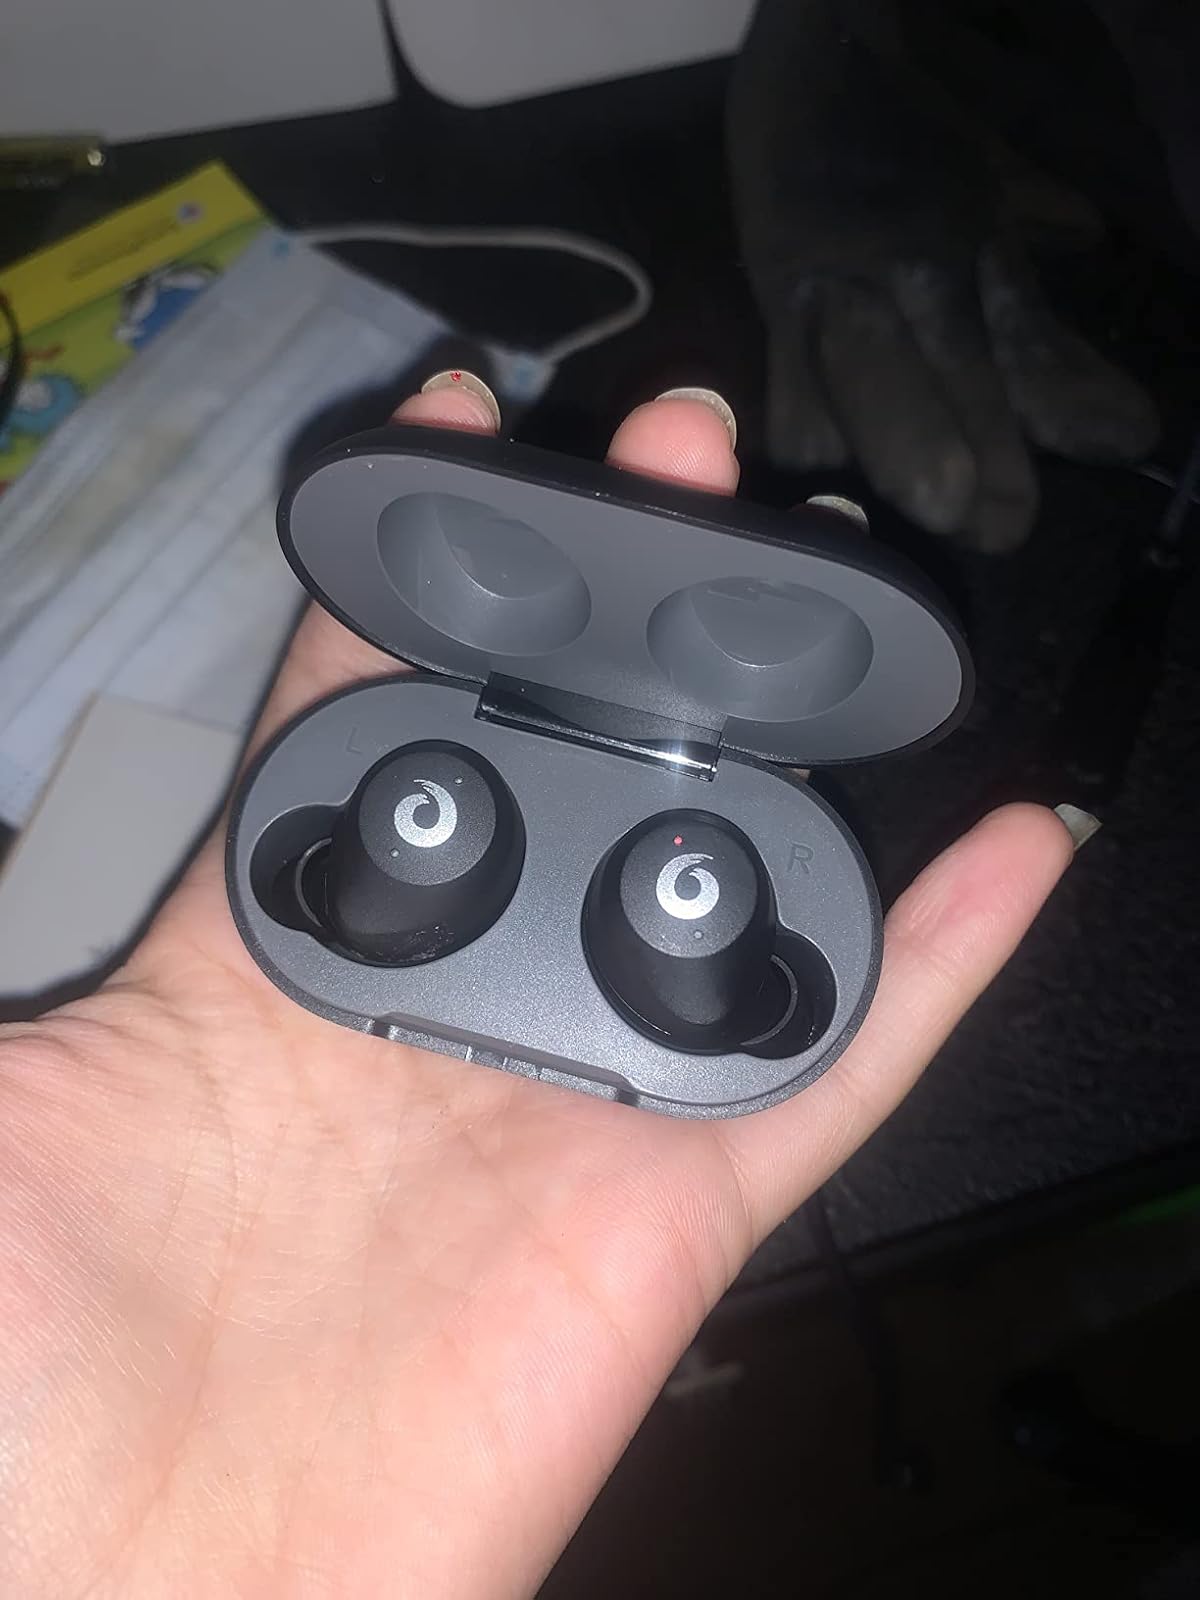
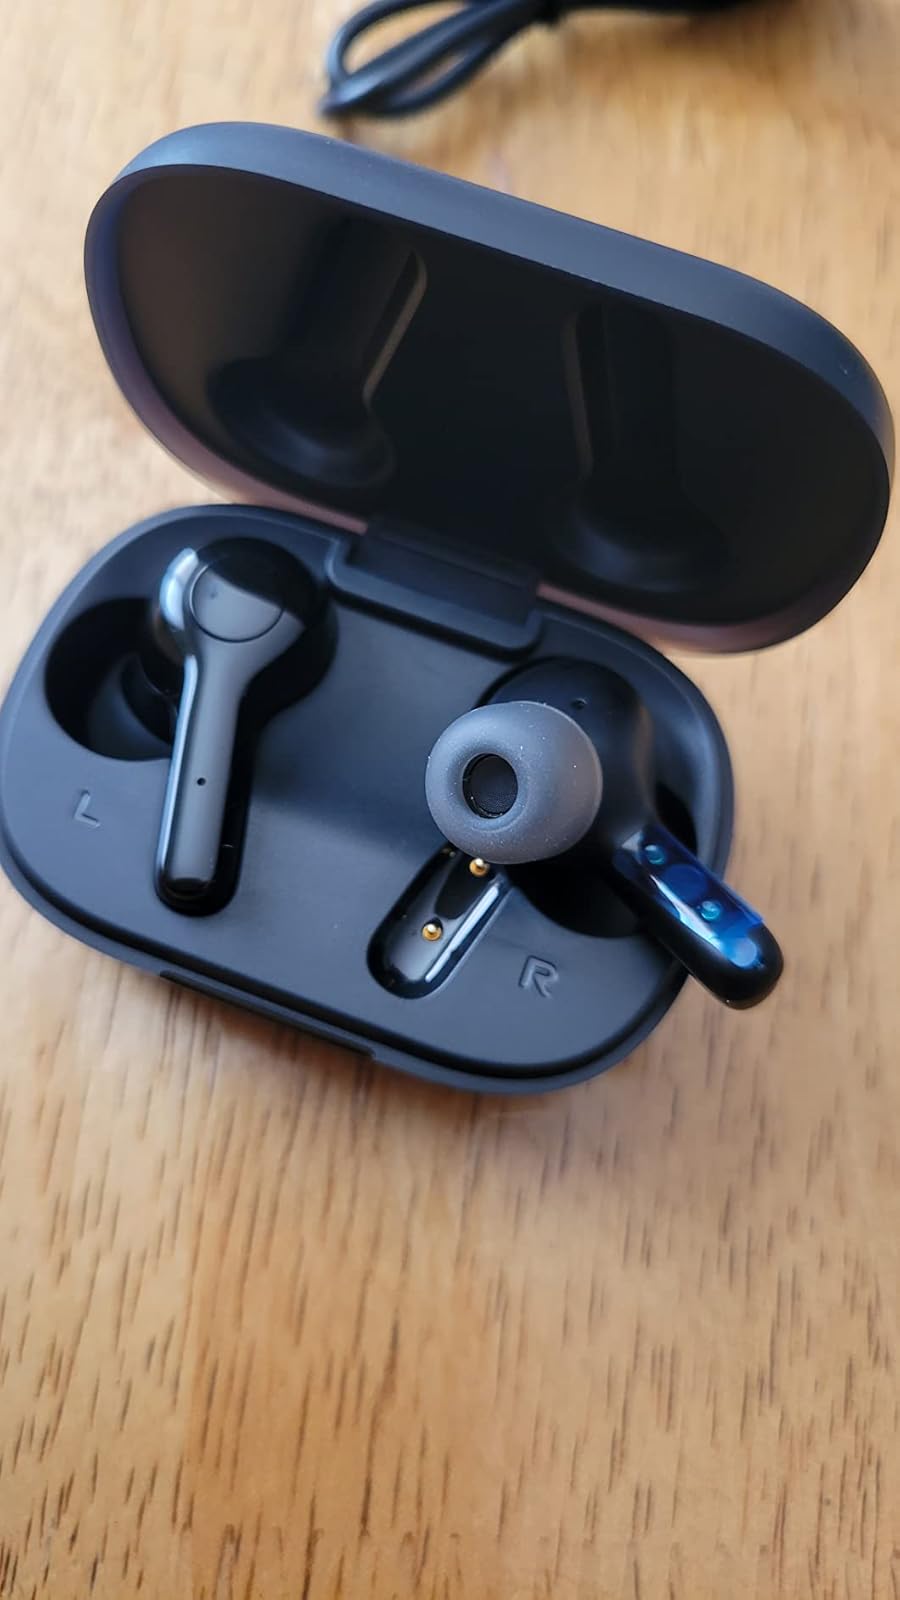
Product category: earbuds
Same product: no